Eleazar Jiménez

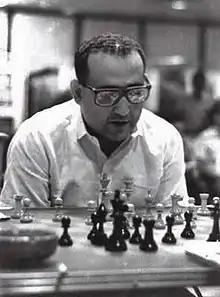

Eleazar Jiménez Zerquera (25 June 1928 – 6 May 2000) was a Cuban chess master.